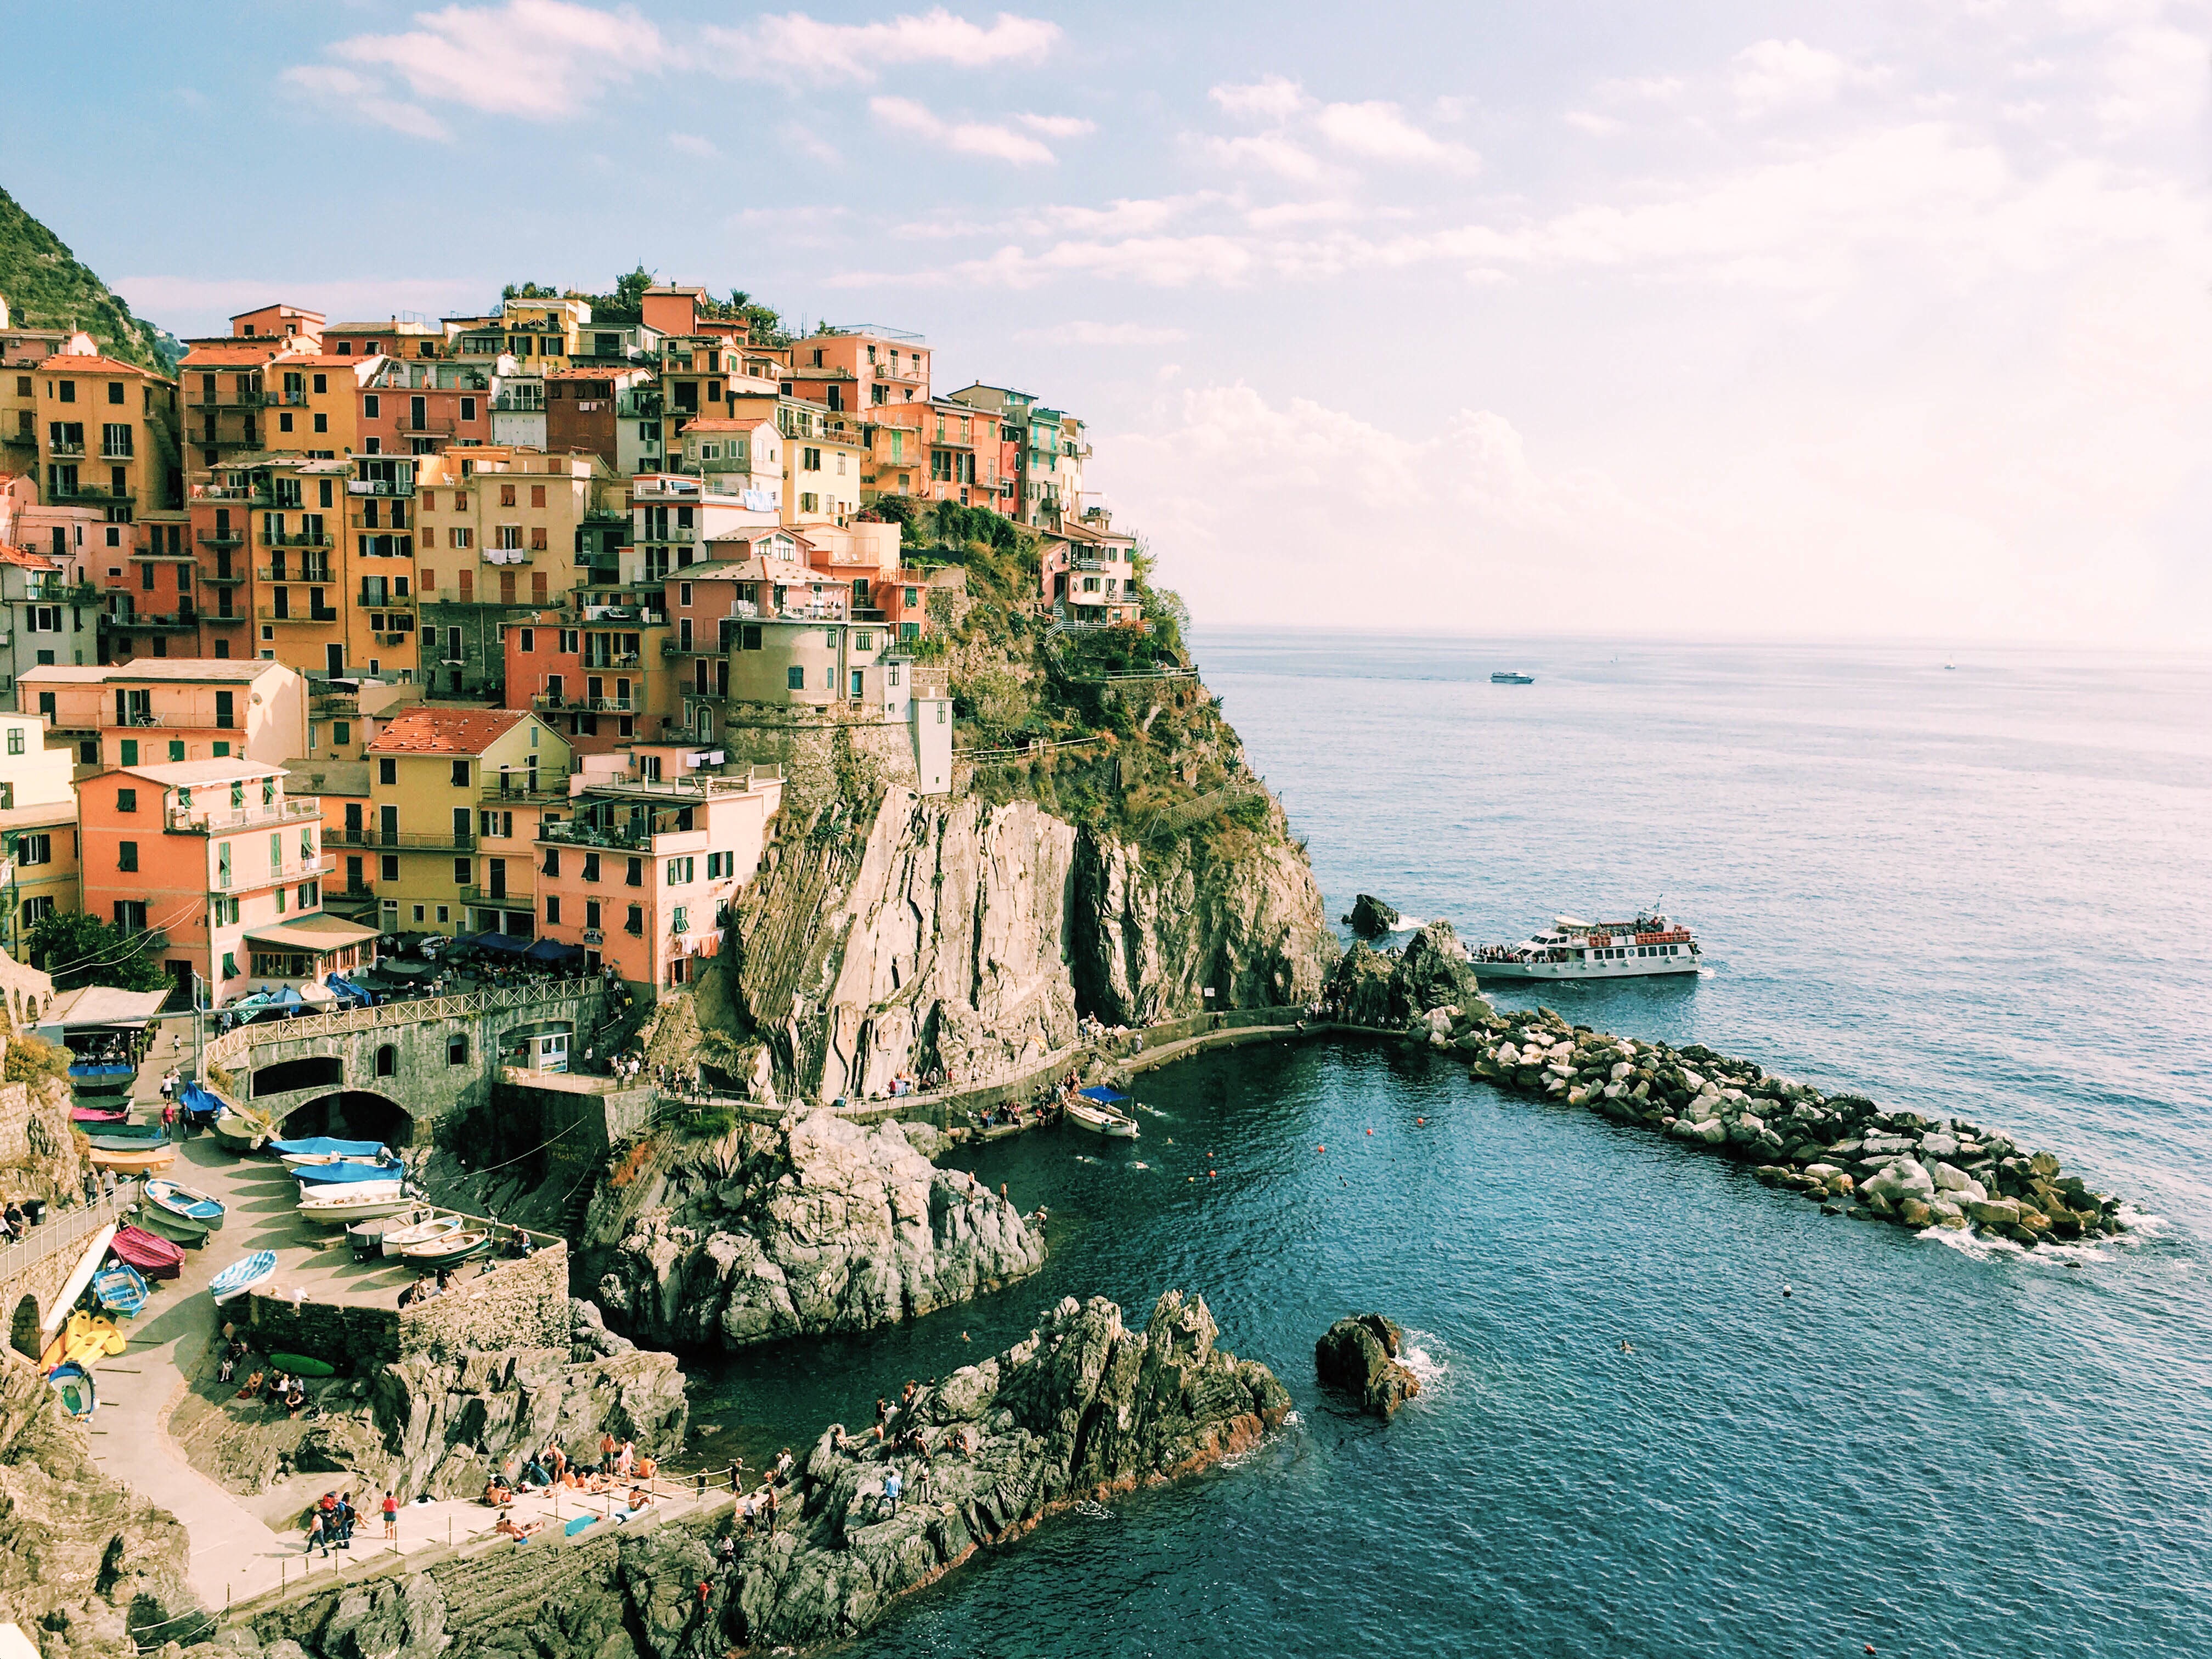
beach, sea, coast, water, ocean, shore, town, cityscape, vacation, cliff, cove, bay, tourism, terrain, waterway, cape, aerial photography